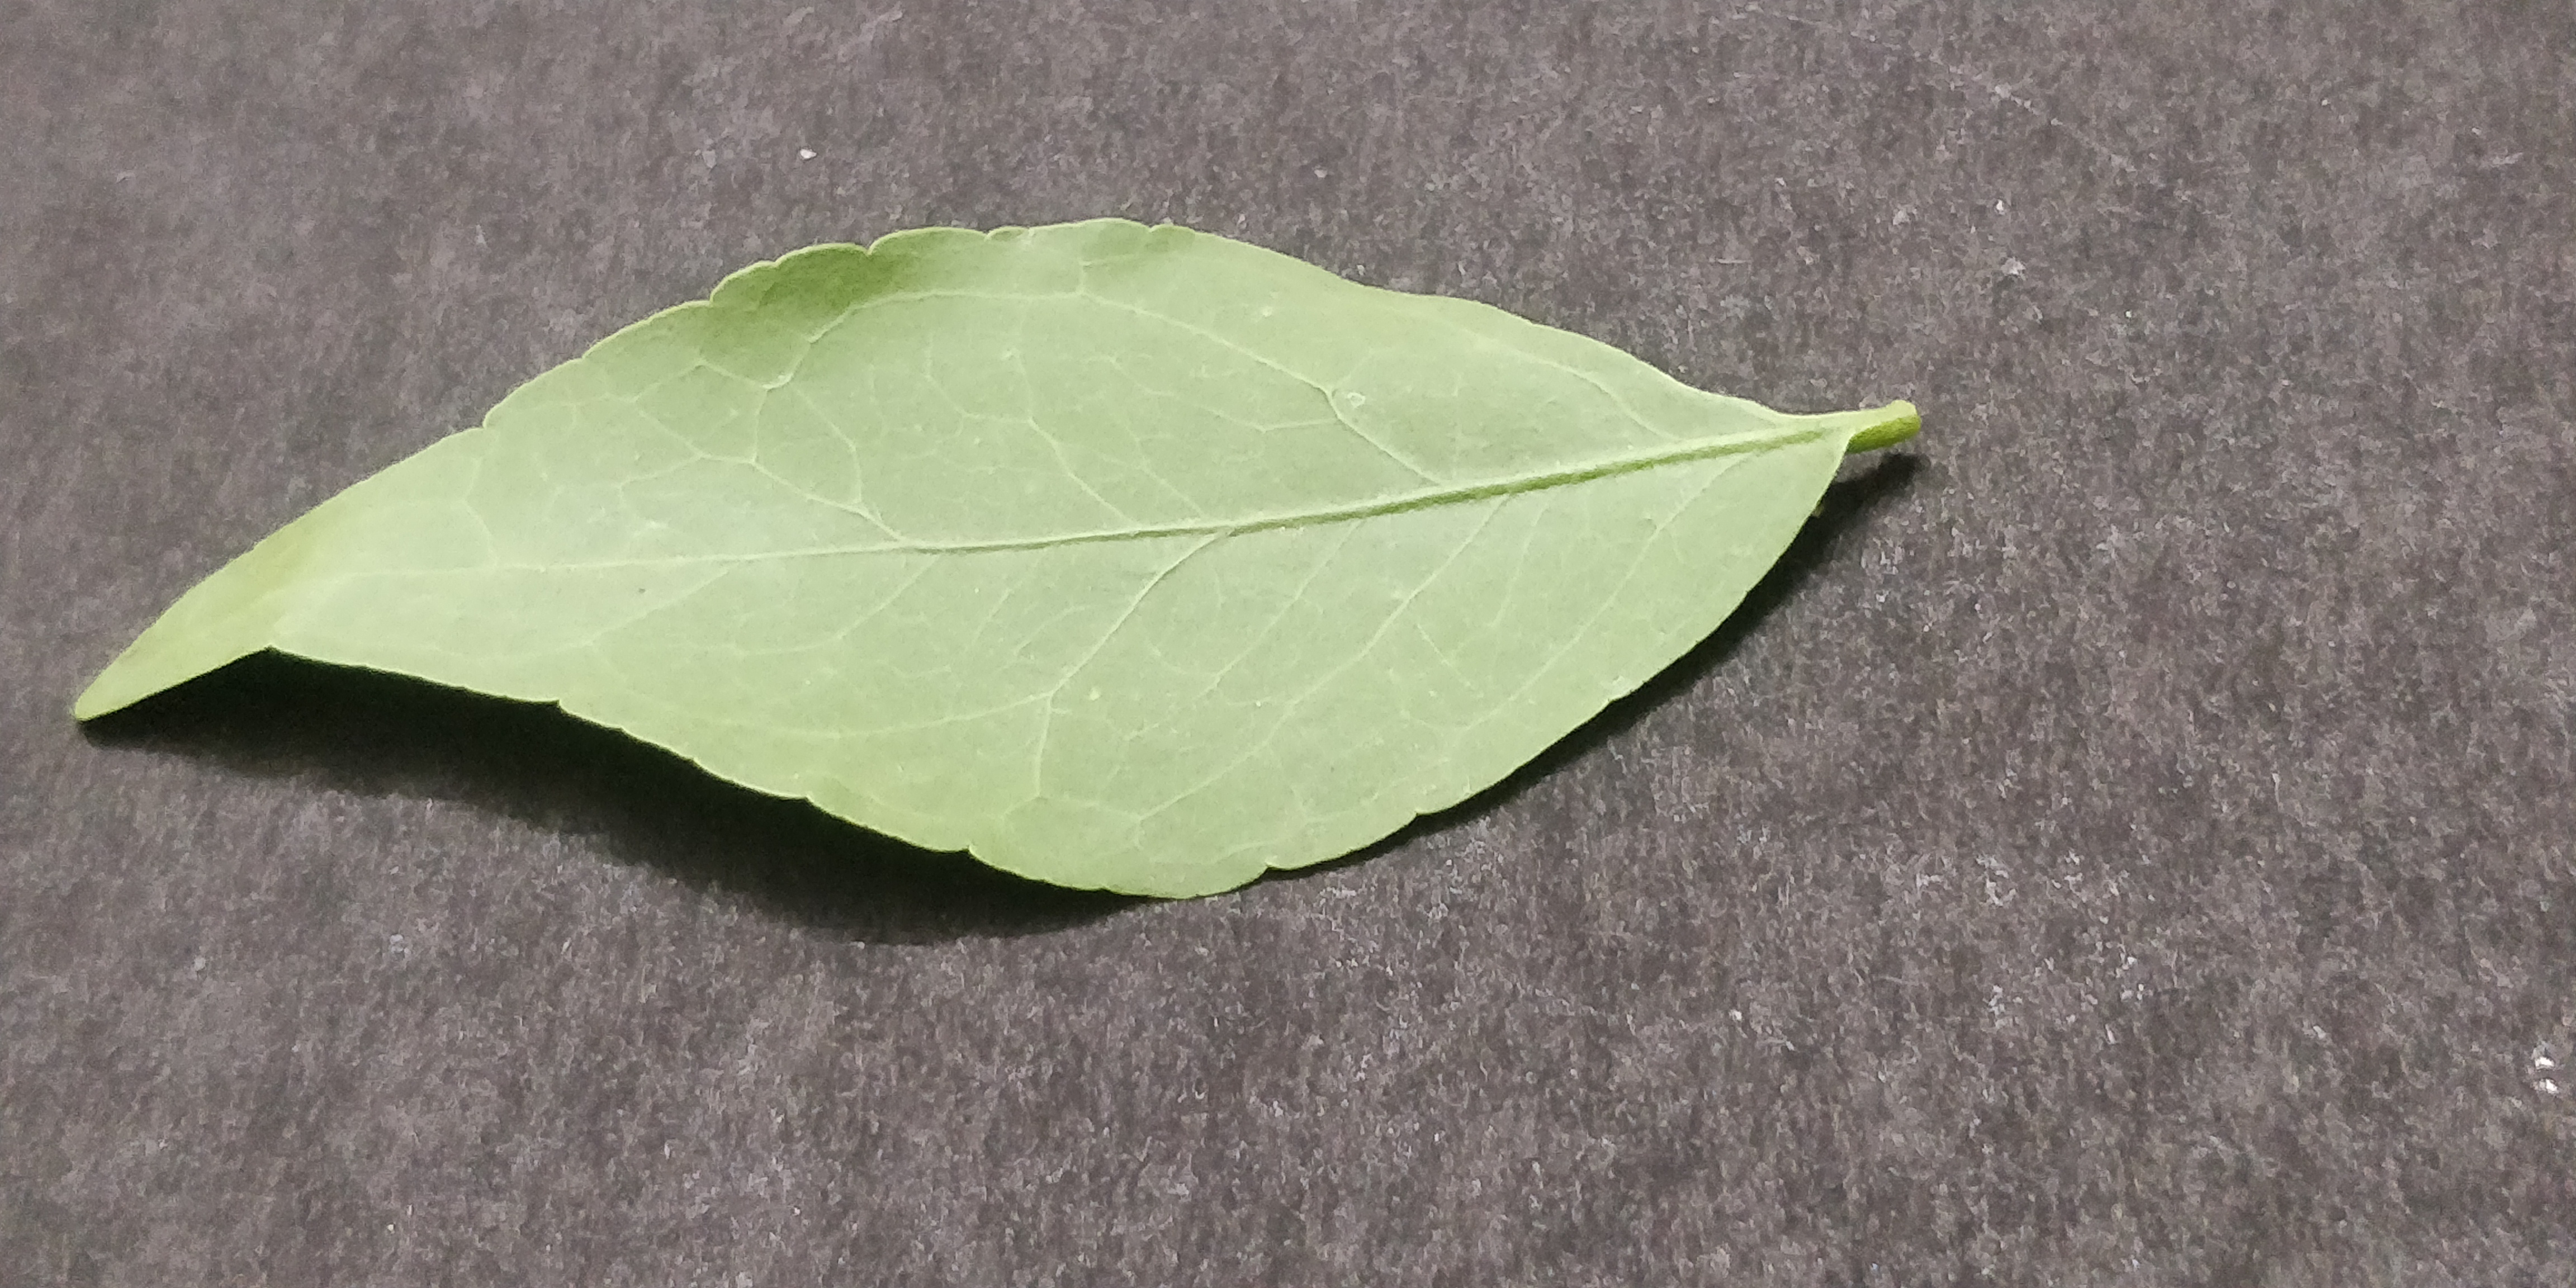
Plant species: Bael